VMFA-214

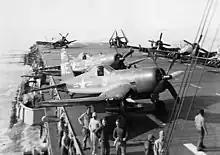
VMF-214 F4U-4Bs on USS "Sicily" in late 1950

The Black Sheep squadron fought for 84 days. They met the Japanese over their own fields and territory, piled up a record of 203 planes destroyed or damaged, produced nine fighter aces with 97 confirmed air-to-air kills, sank several troop transports and supply ships, destroyed many installations, and notched numerous other victories. The original Black Sheep were awarded the Presidential Unit Citation for extraordinary heroism in action. After their first combat tour, 26 pilots from the squadron left the airfield at Munda for a week of rest and relaxation in Sydney, Australia, where they holed up in the Australia Hotel.